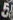
Number: 5